Augustus

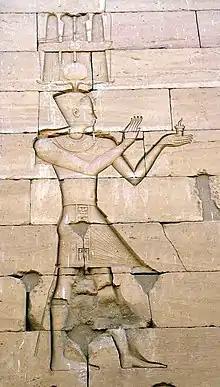
Augustus as Roman pharaoh in an Egyptian-style stone carving at the Temple of Kalabsha in Nubia

A prime example of Roman loss in battle was the Battle of the Teutoburg Forest in AD 9, where three entire legions led by Publius Quinctilius Varus were destroyed by Arminius, leader of the Cherusci, an apparent Roman ally. Augustus retaliated by dispatching Tiberius and Drusus to the Rhineland to pacify it, which had some success although the battle brought the end to Roman expansion into Germany. The Roman general Germanicus took advantage of a Cherusci civil war between Arminius and Segestes; at the Battle of Idistaviso in AD 16, he defeated Arminius.